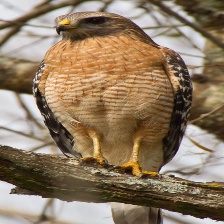
Species: RED SHOULDERED HAWK
Scientific name: BUTEO LINEATUS